United States Army Reserve Legal Command

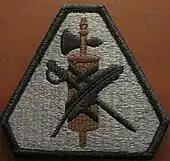
Shoulder Sleeve Insignia (SSI) worn by U.S. Army personnel assigned to the U.S. Army Reserve Legal Command.

The U.S. Army Reserve Legal Command is headquartered at the Major General Benjamin L. Hunton Memorial United States Army Reserve Center at 8791 Snouffer School Road in Gaithersburg, Maryland.